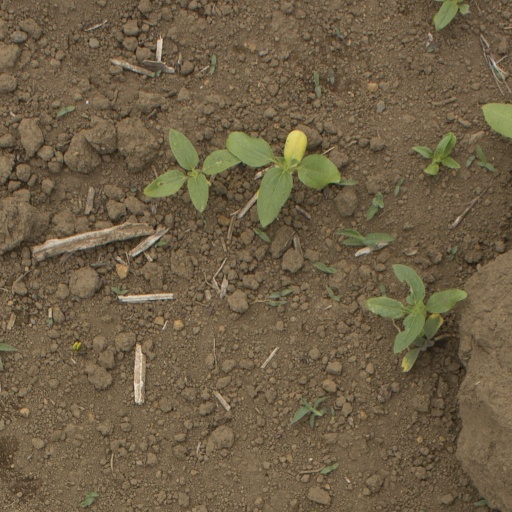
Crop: Jerusalem artichoke